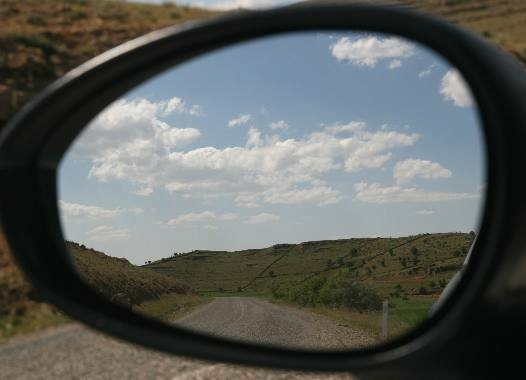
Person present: No